Photographic film

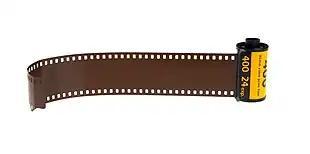
Undeveloped 24-exposure roll of Kodak Ultramax 400, a consumer-grade color negative film stock

Photographic film is a strip or sheet of transparent film base coated on one side with a gelatin emulsion containing microscopically small light-sensitive silver halide crystals. The sizes and other characteristics of the crystals determine the sensitivity, contrast, and resolution of the film. Film is typically segmented in frames, that give rise to separate photographs.